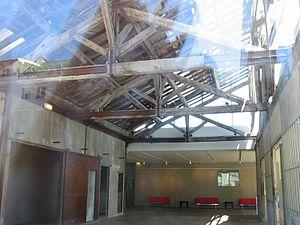
Hangar du premier film, vue de la charpente
Le Hangar du Premier-Film est le dernier vestige des usines Lumière, situées à Lyon, en Auvergne-Rhône-Alpes. Il est classé monument historique depuis le 2 décembre 1994.
La Sortie de l'usine Lumière à Lyon est un film français réalisé par Louis Lumière, sorti en 1895, qui existe en au moins trois versions, dont l'une fait partie des dix films montrés au Salon indien du Grand Café à partir du 28 décembre 1895.
L’Institut Lumière est une association loi de 1901 créée à Lyon en 1982. Il consacre son activité à la diffusion et à la conservation du patrimoine cinématographique.